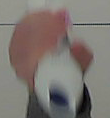
Product: rexona_spray